Charles Tiffin

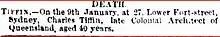
Brisbane Courier, 20 Feb 1873, page 2

From 1868 to 1871 Charles Tiffin was also the Superintendent of Roads and Bridges. However, in 1871, he criticised the government's policy on roads. His career ended at that time. He took a year of leave and then retired on medical grounds in April 1872. He died on 9 January 1873 at 27 Lower Fort Street, Sydney, New South Wales at the age of 40.